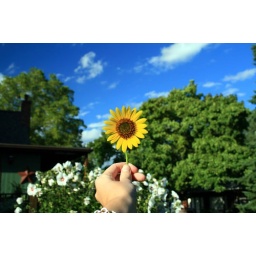
A beautiful sunflower I plucked from my mother's flower garden in the foreground and my parents' backyard in the background.